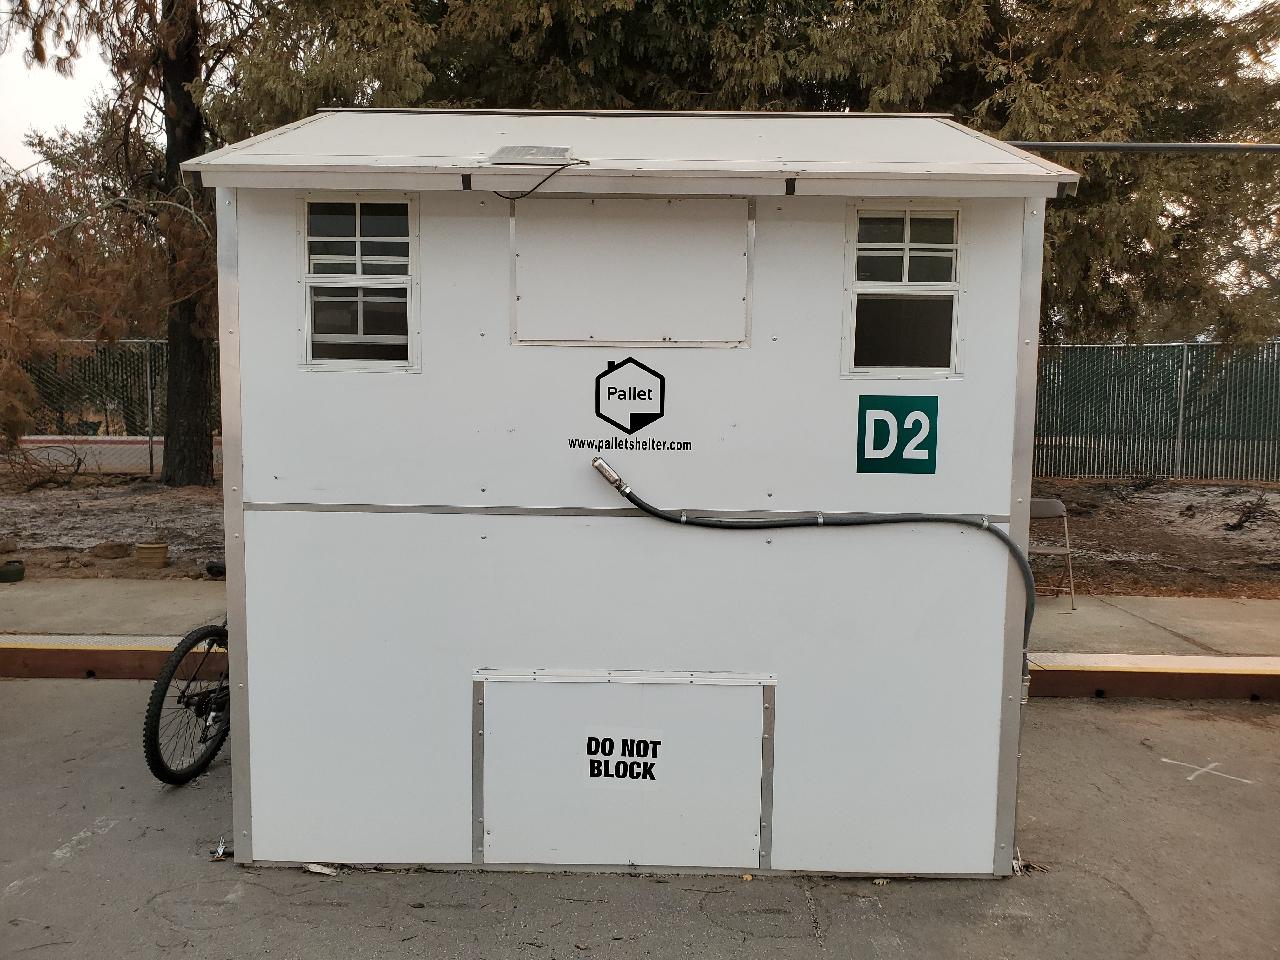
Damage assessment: no_damage